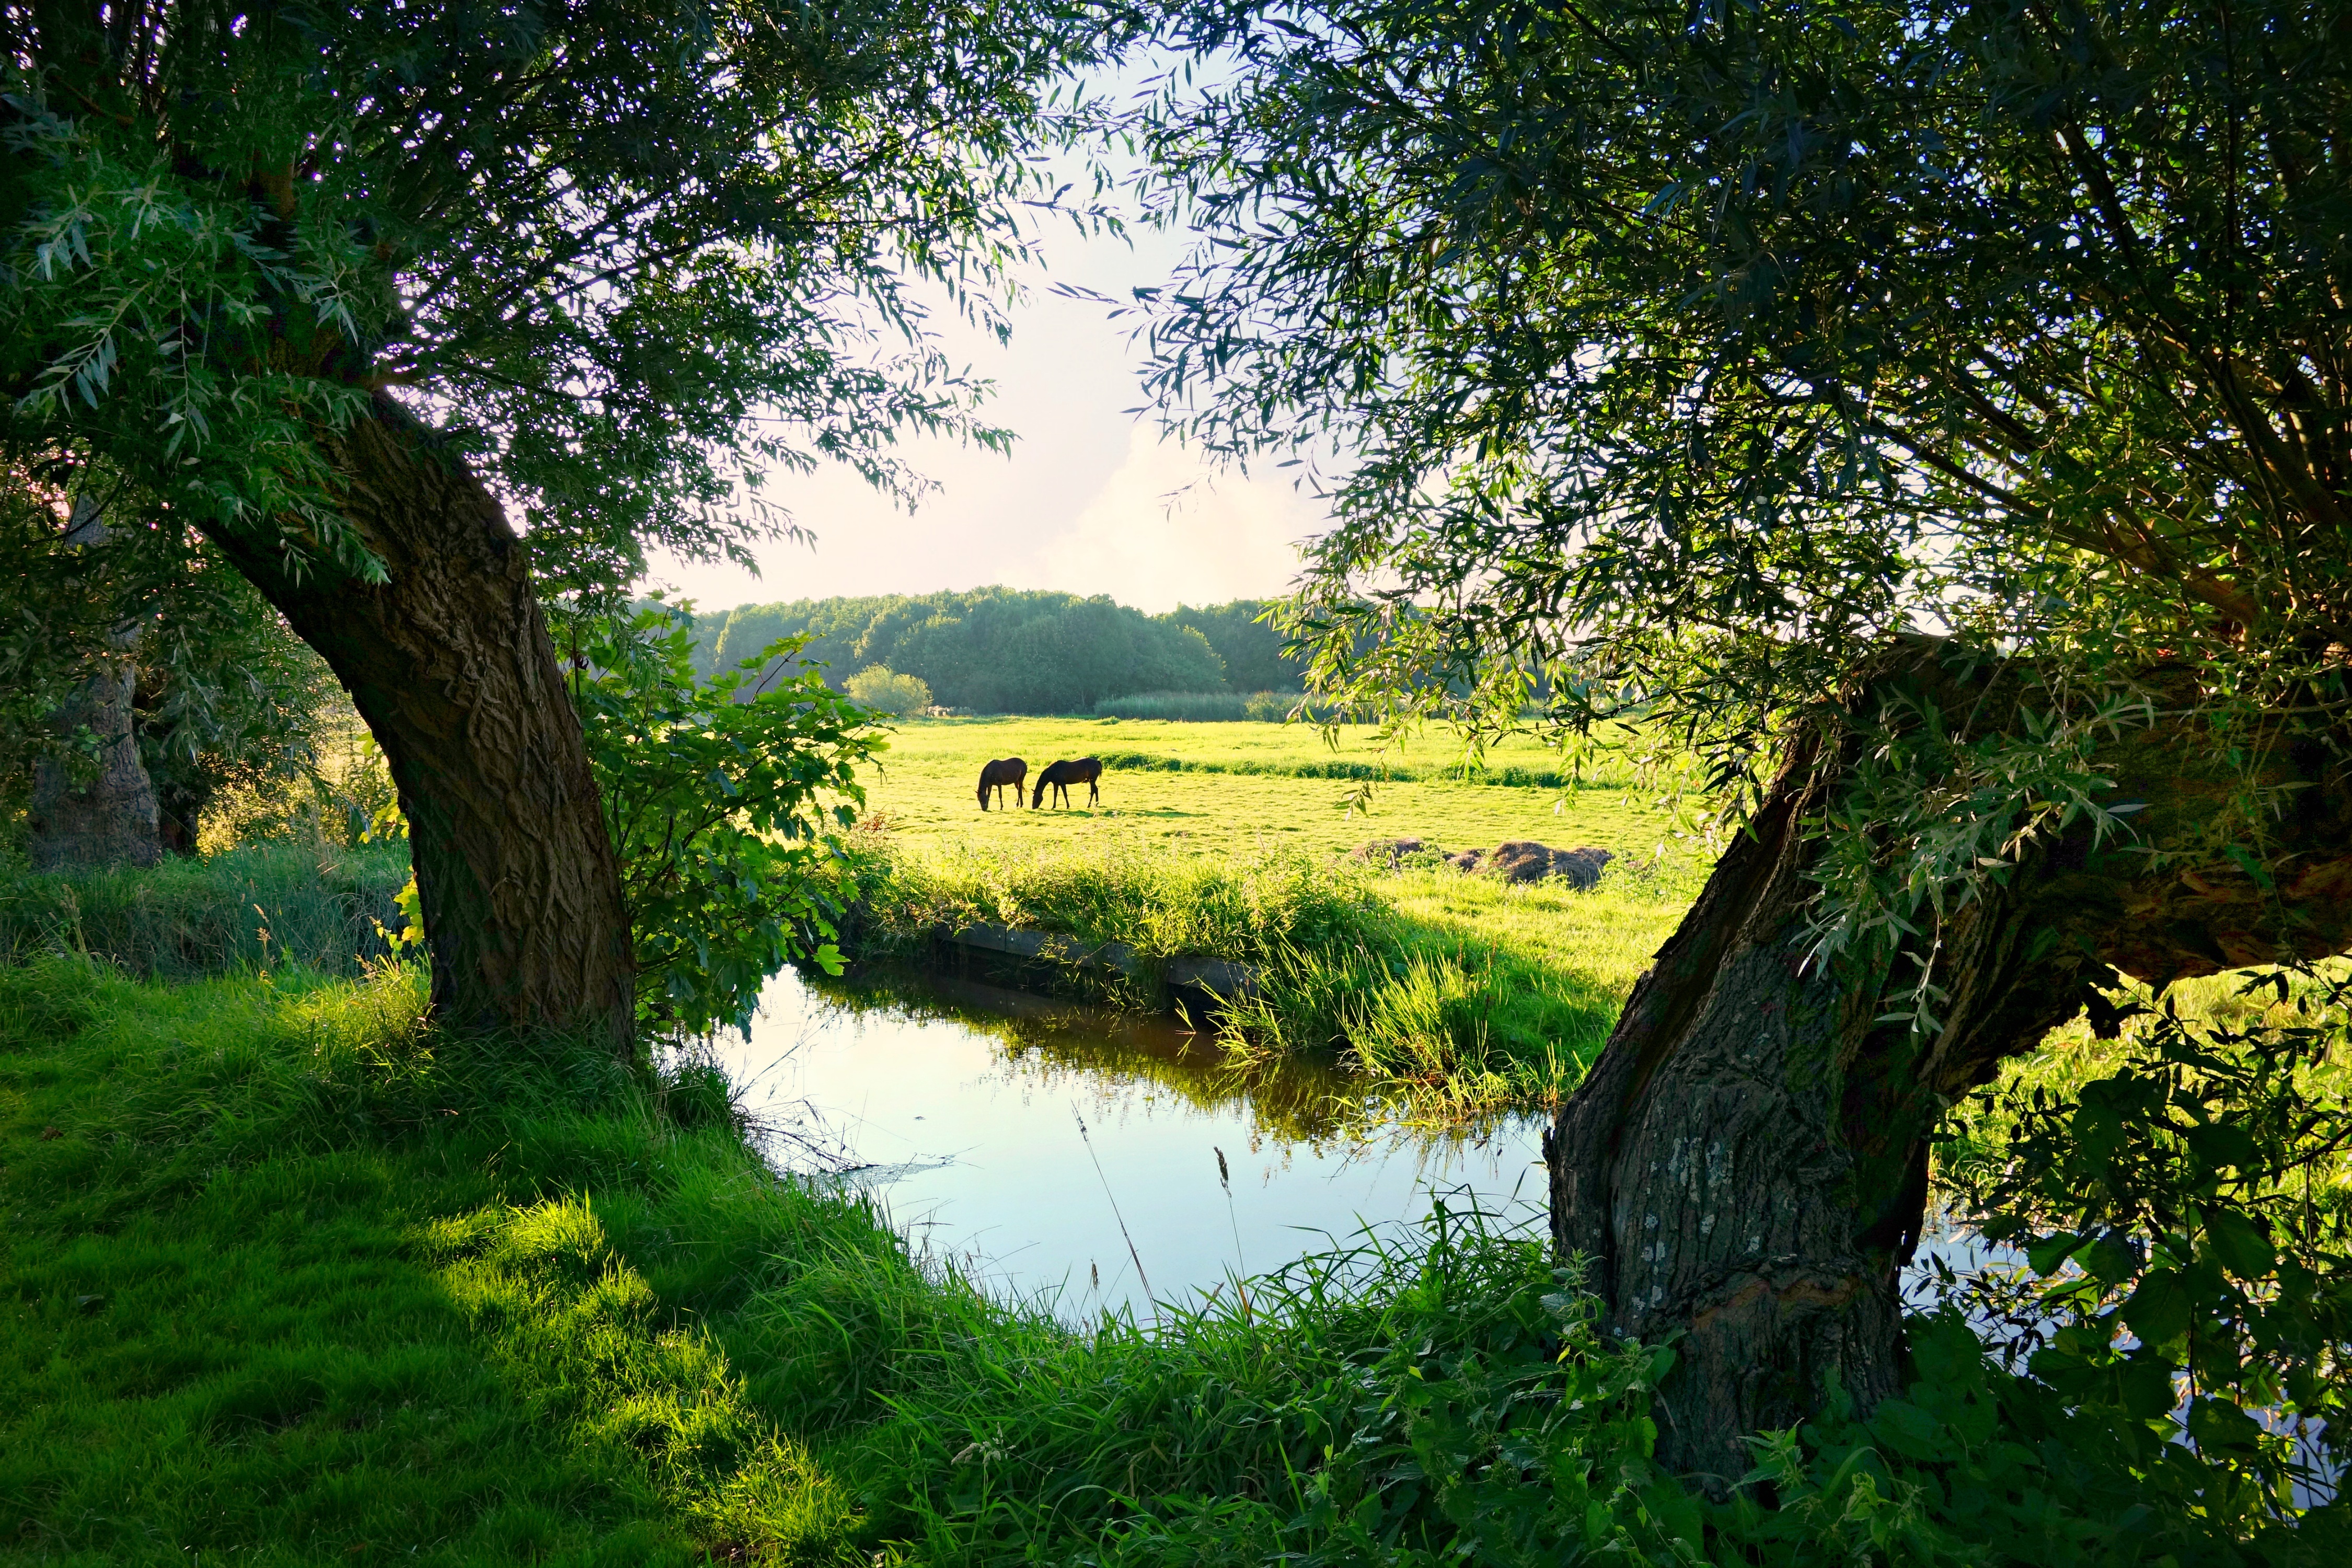
landscape, tree, water, nature, forest, grass, lawn, meadow, sunlight, leaf, flower, lake, river, panorama, pond, rural, green, reflection, jungle, autumn, park, botany, garden, waterway, farmland, holland, polder, wetland, woodland, habitat, dutch landscape, rural area, natural environment, woody plant